Carrickkildavnet Castle

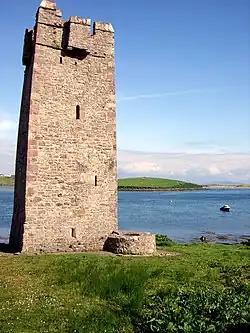

Carrickkildavnet Castle or Kildavnet Castle is a tower house and National Monument located in Achill Island, Ireland.